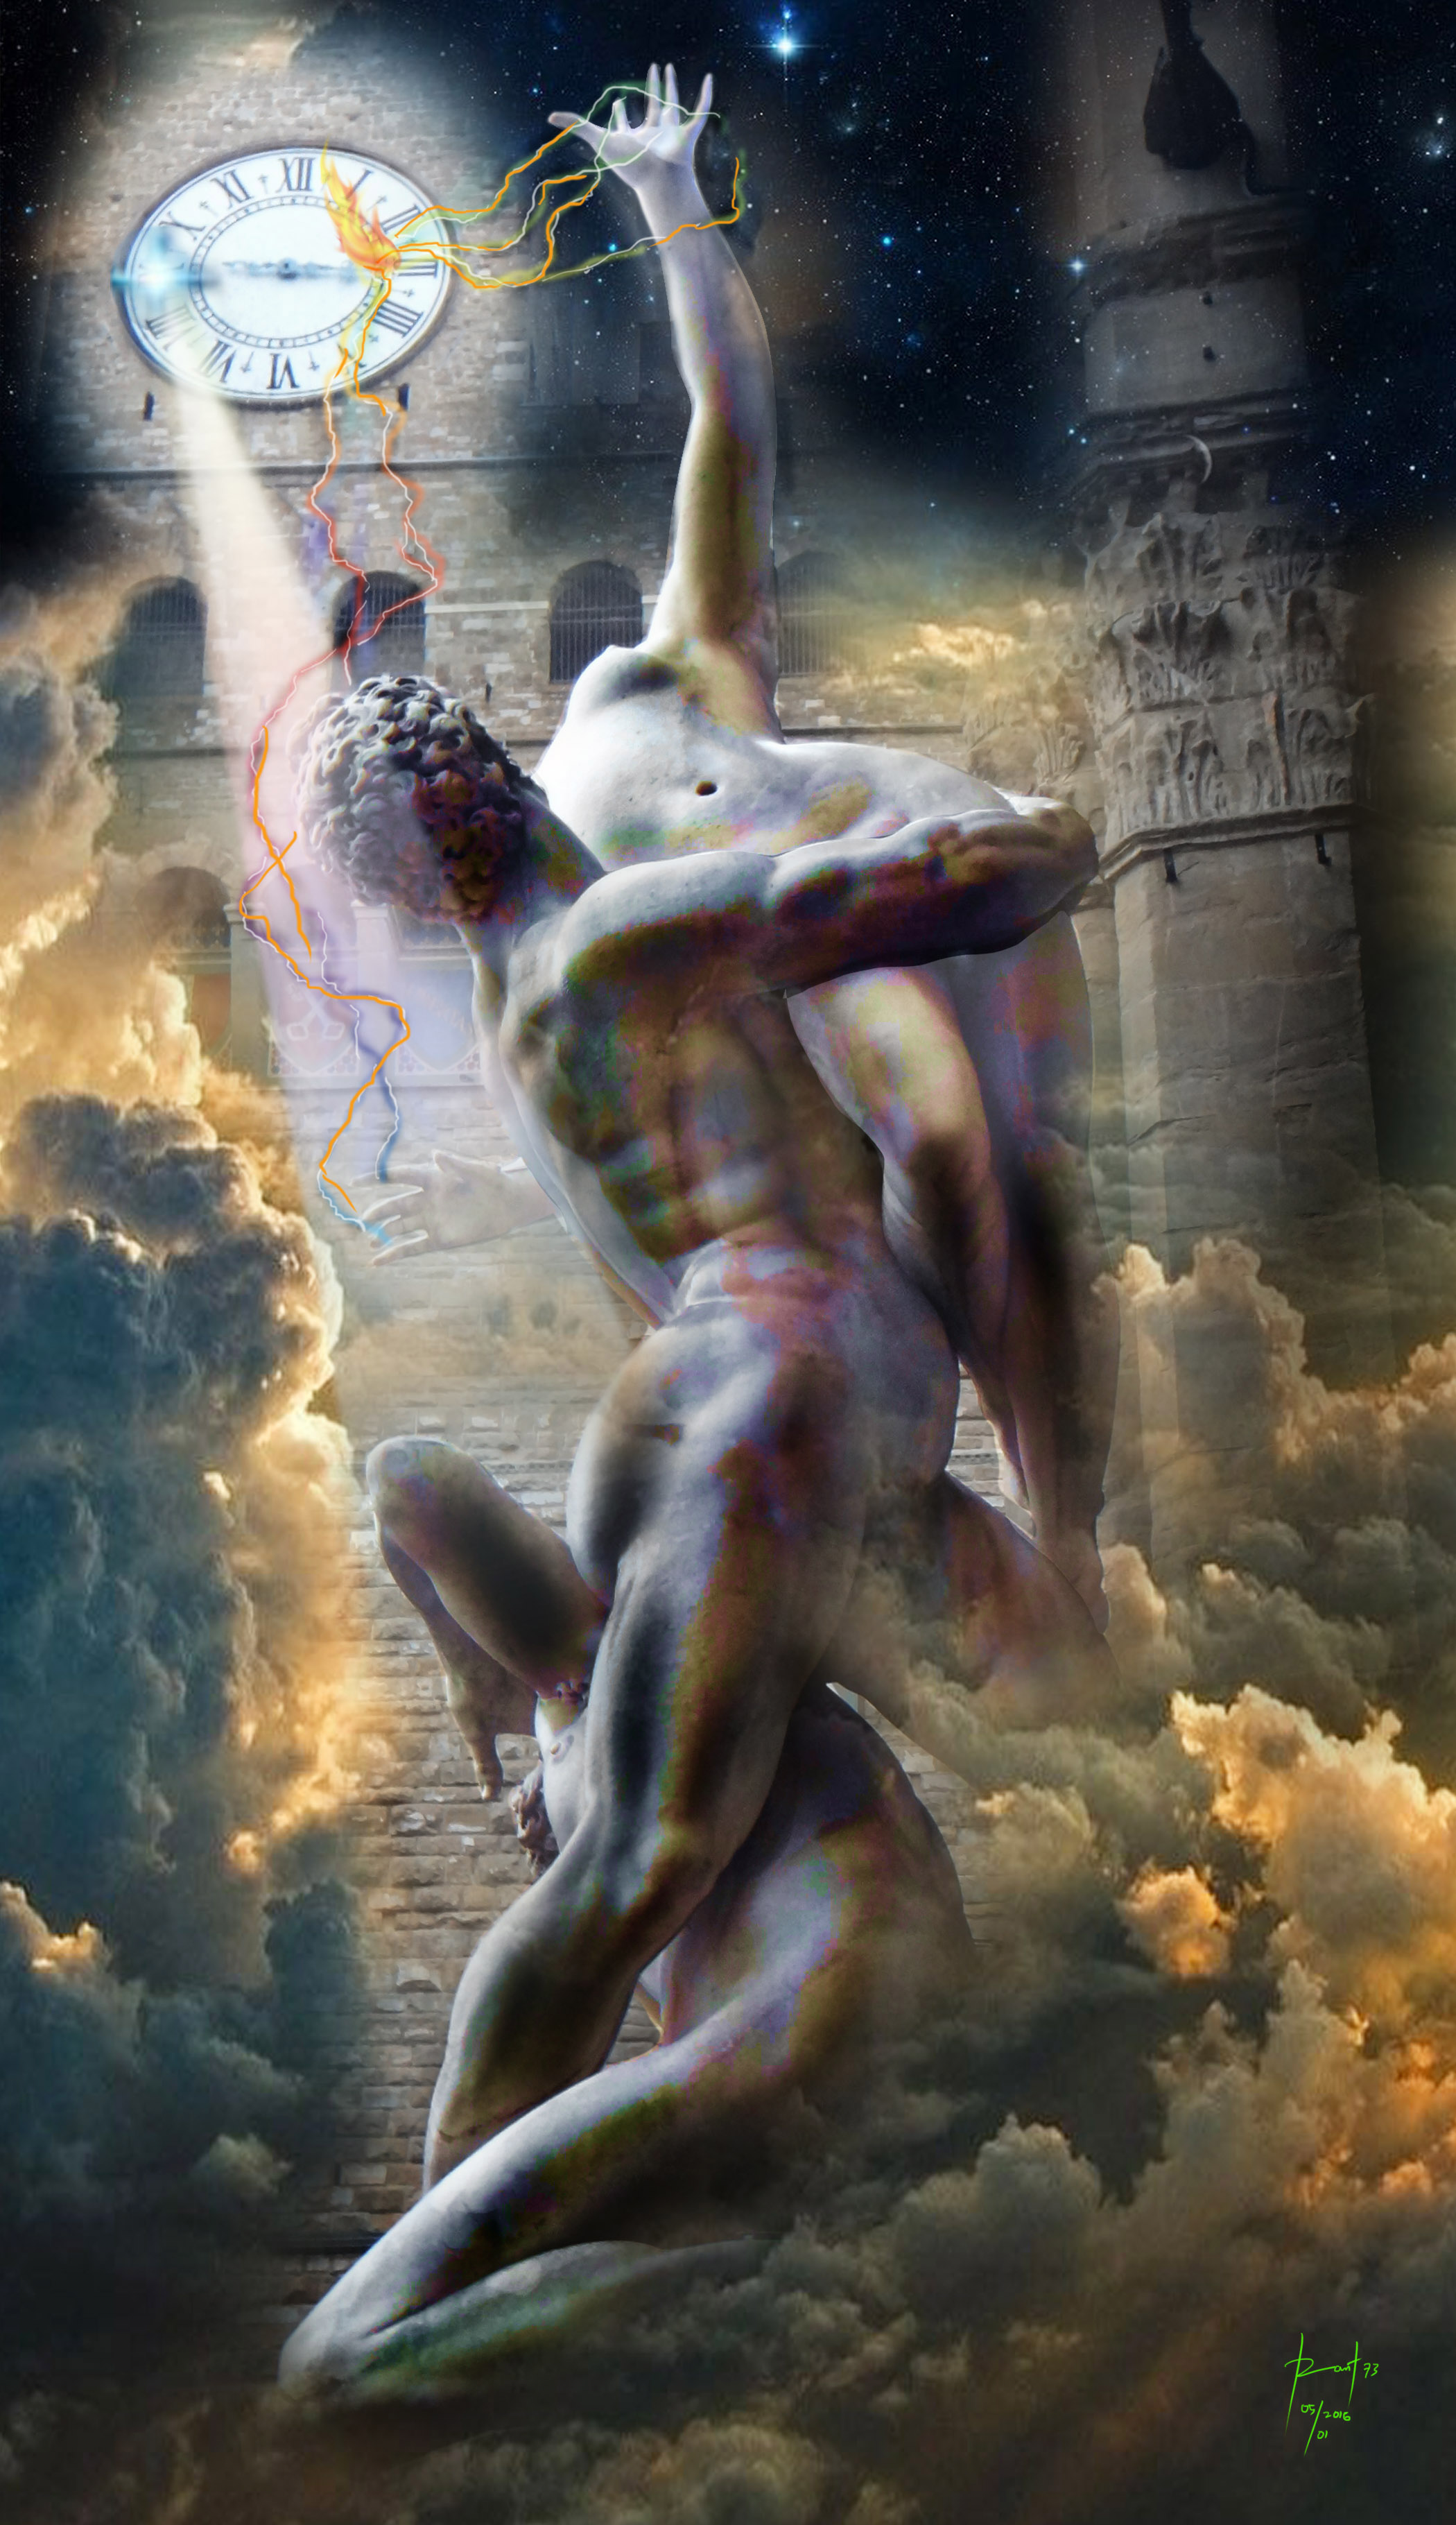
art, poster, image, screenshot, mythology, computer wallpaper